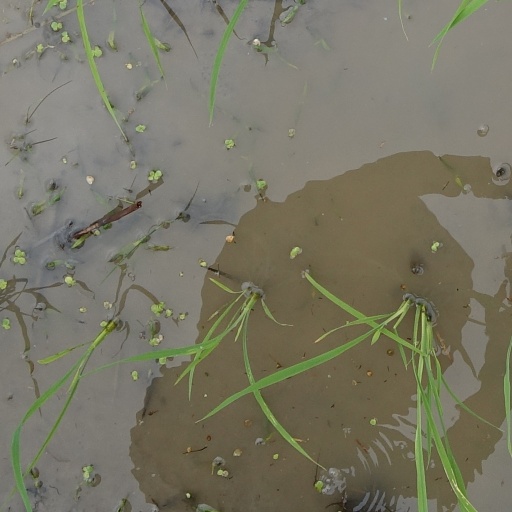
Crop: rice